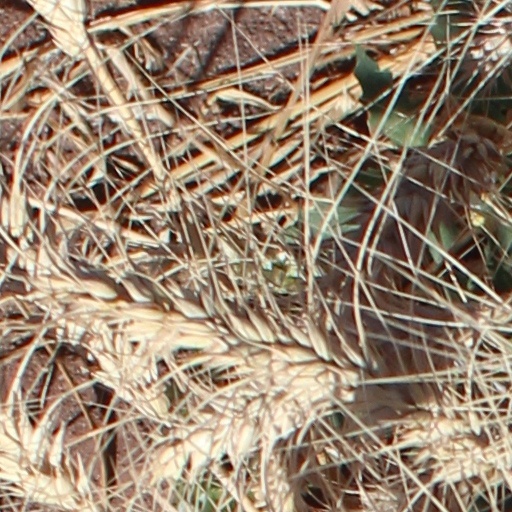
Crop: wheat